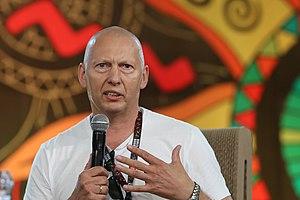
Mirosław Różański au Przystanek Woodstock de 2017.